QCW-05

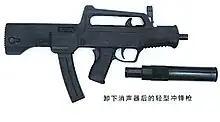
The QCW-05 with a suppressor

A slightly smaller, somewhat externally different version of the QCW-05 designed for use by police and for export overseas.